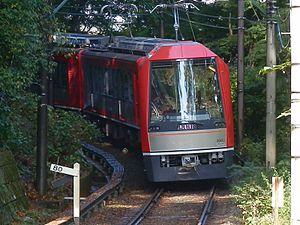
Hakone Tozan Railway Co., Ltd. est une compagnie privée de transport dans la région de Hakone au Japon. Elle fait partie du Groupe Odakyū.